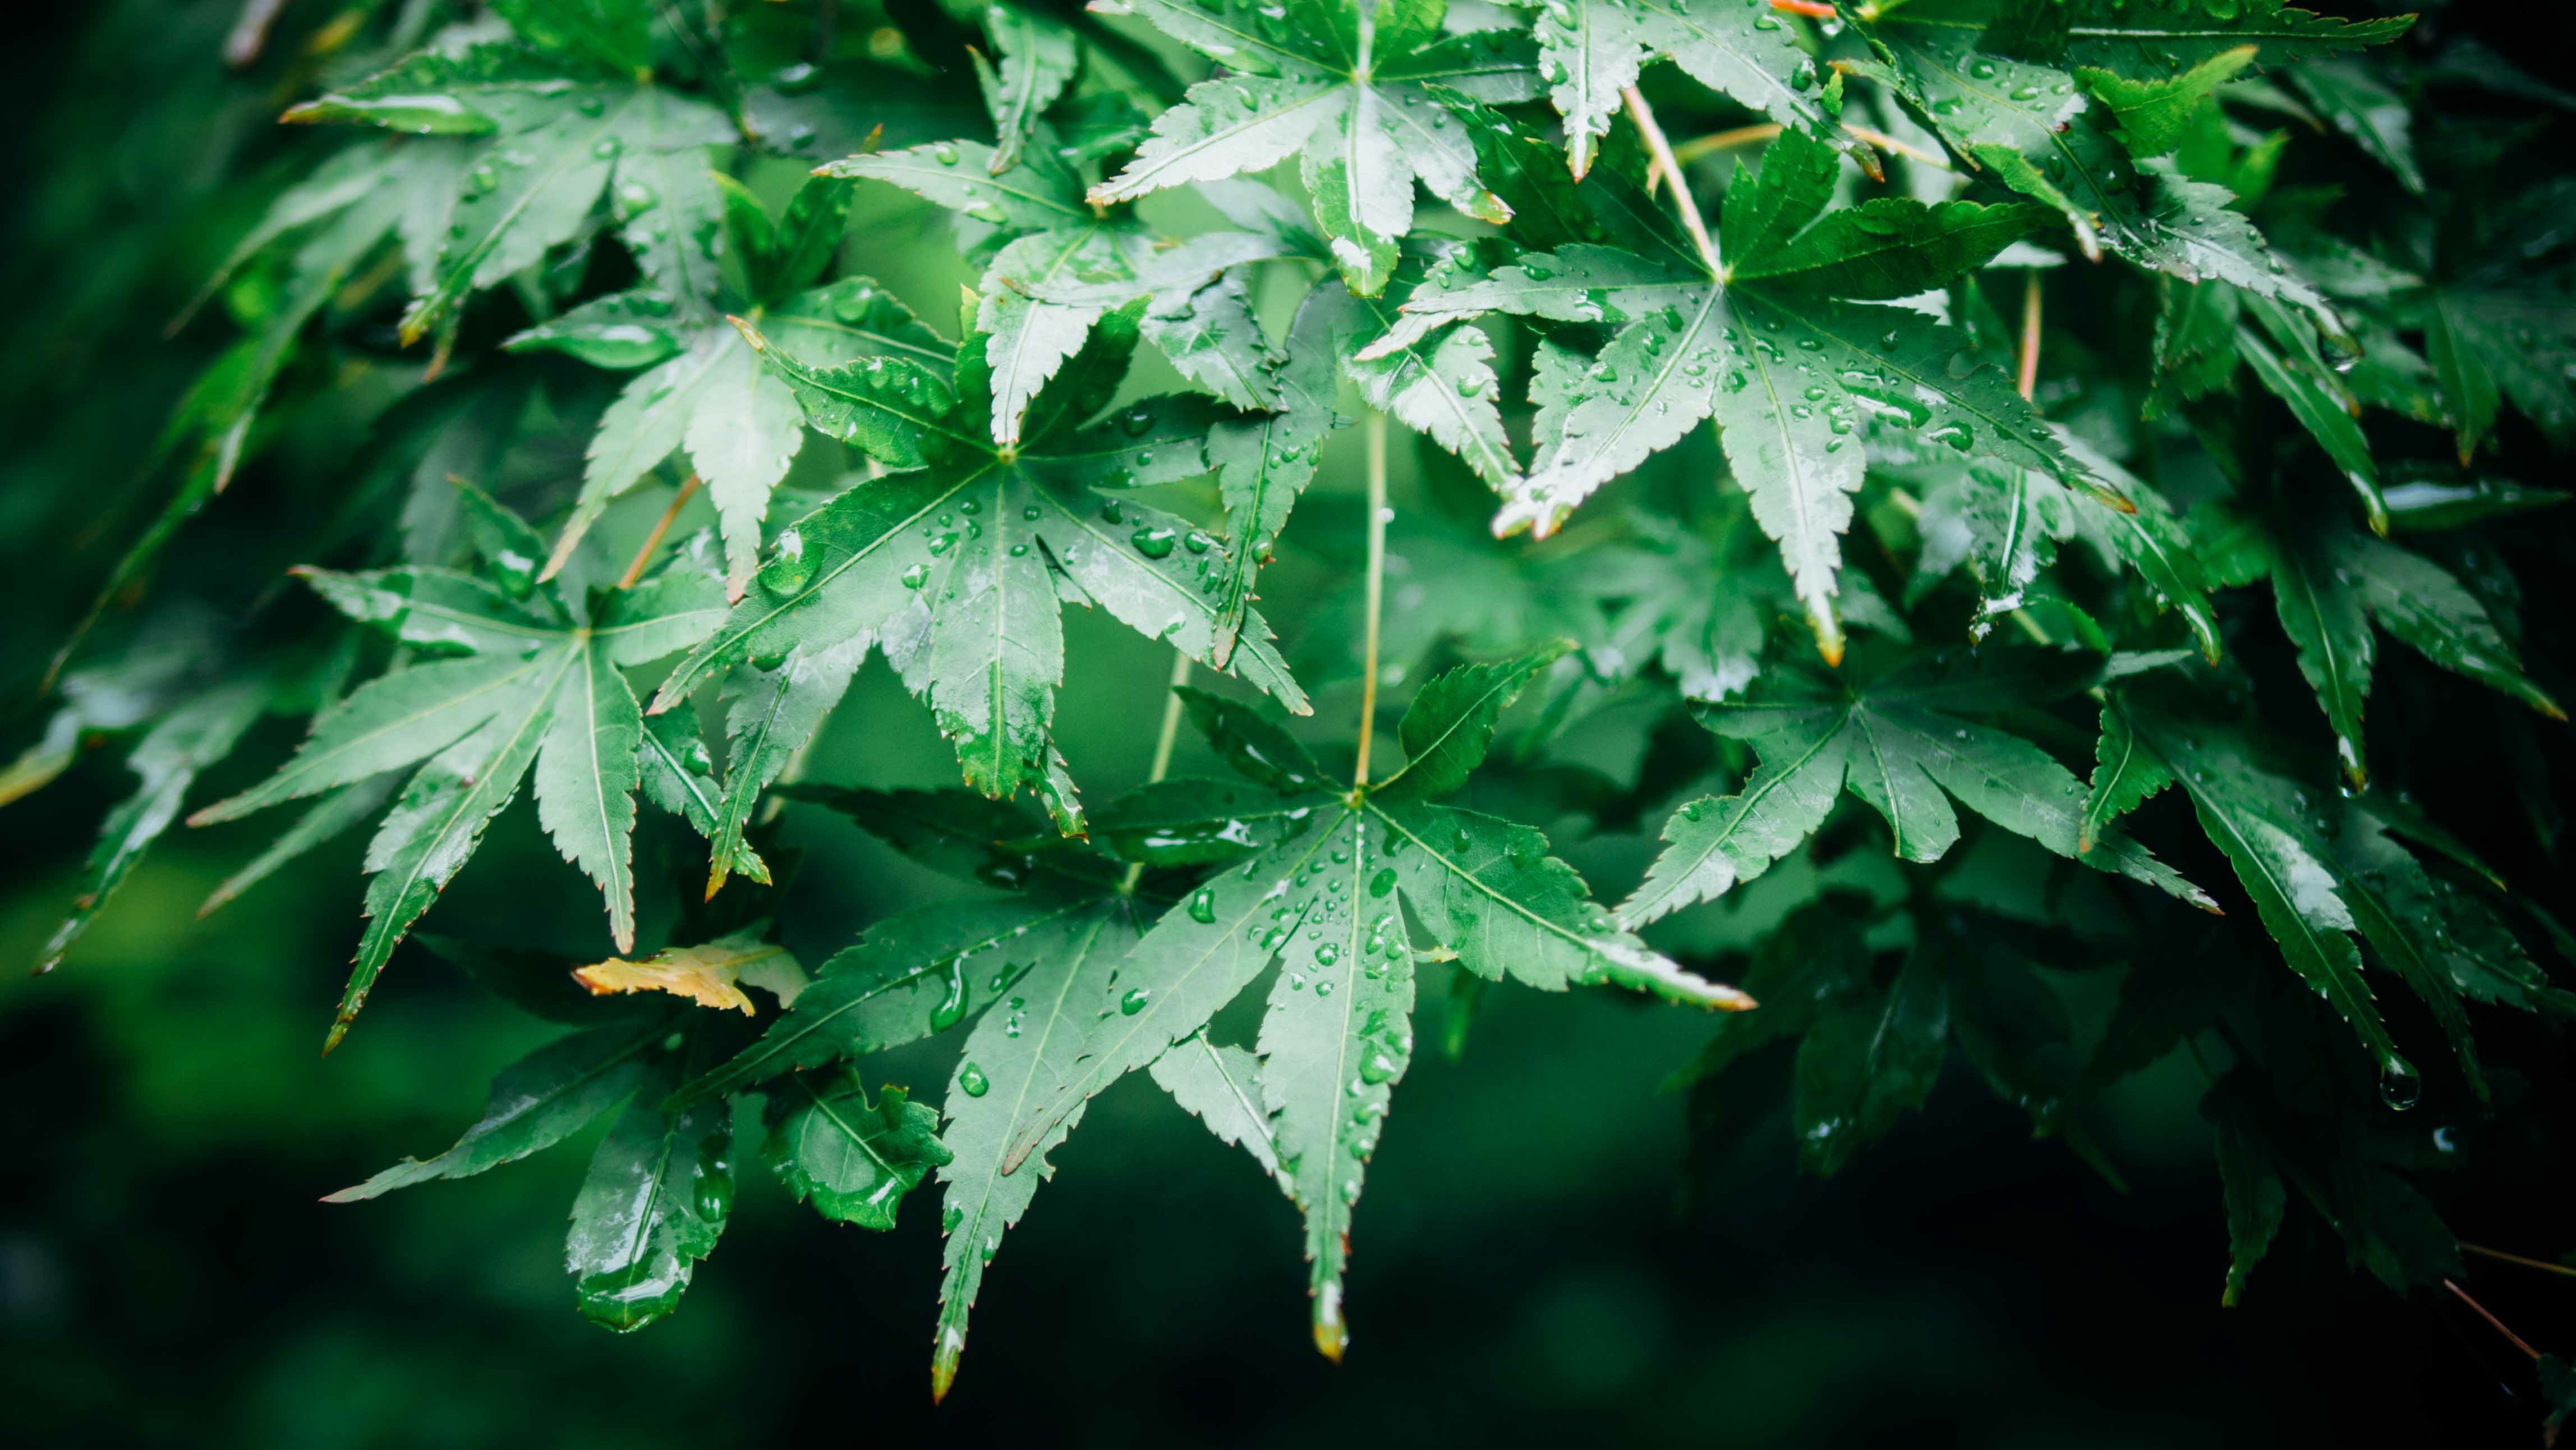
tree, forest, branch, plant, sunlight, leaf, flower, green, autumn, botany, maple tree, maple leaf, shrub, deciduous, flowering plant, woody plant, land plant